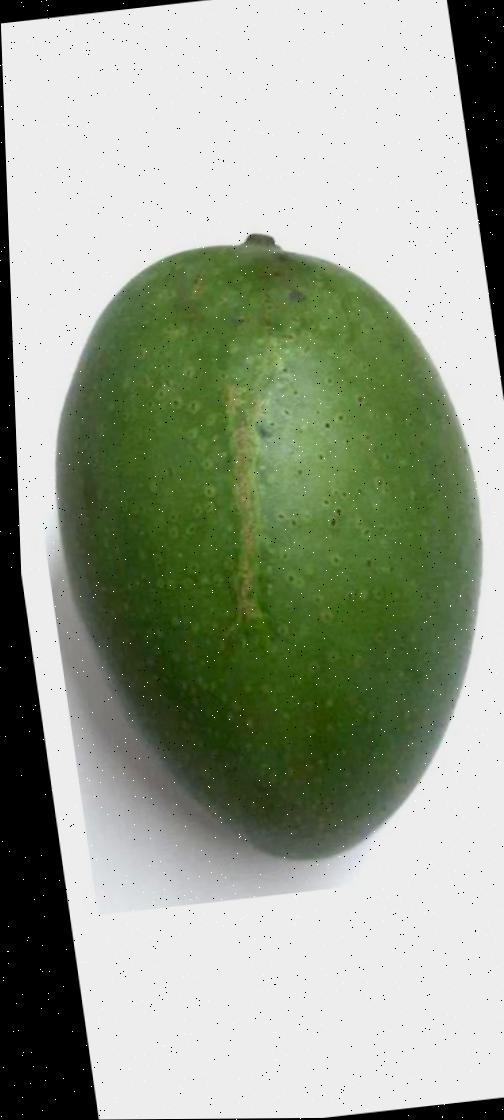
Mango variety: Ashshina Zhinuk